Burmese Buddhist Temple (Singapore)

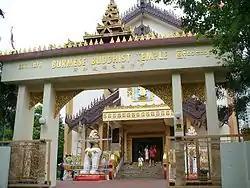
The Burmese Buddhist Temple at 14 Tai Gin Road

The Burmese Buddhist Temple (also known as Mahā Sāsanā Raṃsī) is the oldest Theravada institution and the only Burmese Buddhist temple of its kind in Singapore. Founded in 1875, the temple moved from its original Kinta Road premises to Tai Gin Road off Ah Hood Road in Novena in 1988. The temple houses the largest pure white marble statue of the Buddha outside Myanmar, and has become a religious landmark for Burmese and Singaporean devotees to make merit and take part in merit-sharing activities alike.